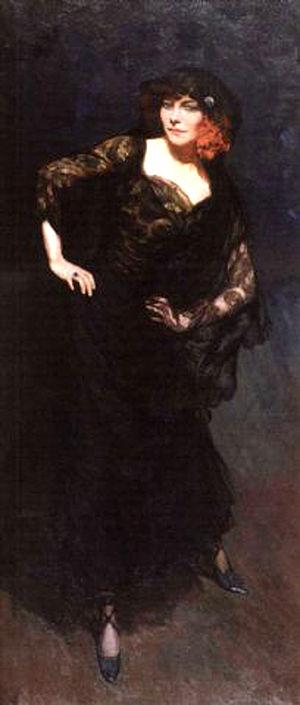
Polaire est une chanteuse et actrice française, née Émélie Marie Bouchaud le 14 mai 1874 à Mustapha et morte le 11 octobre 1939 à Champigny-sur-Marne.